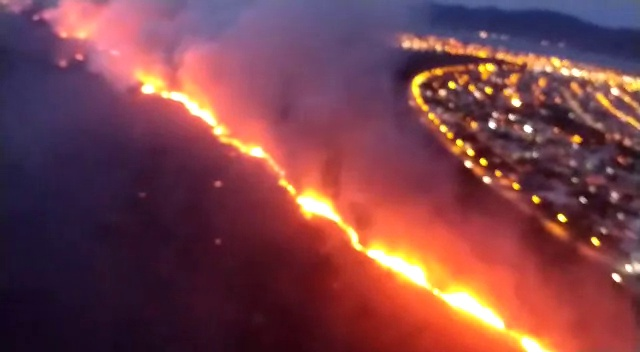
Fire: yes
Smoke: yes